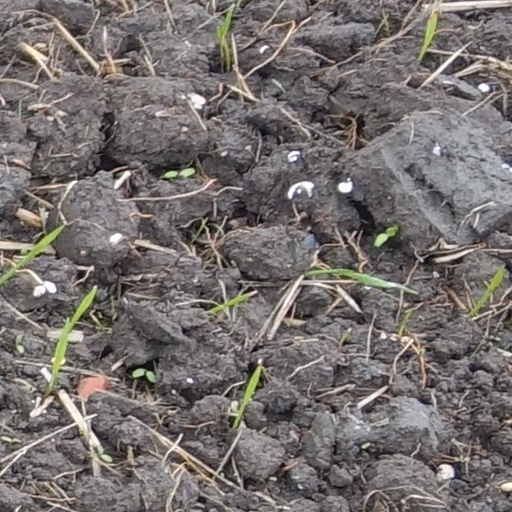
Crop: wheat